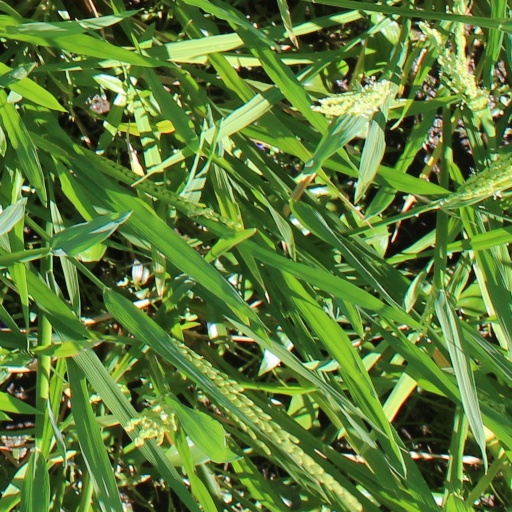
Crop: rice